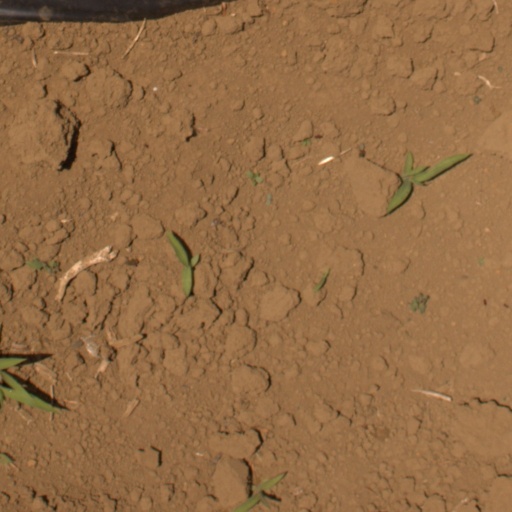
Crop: Jerusalem artichoke